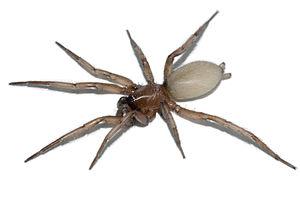
Les araignées ou Aranéides sont des prédateurs invertébrés arthropodes. Comme tous les chélicérates, leur corps est divisé en deux tagmes, le prosome ou céphalothorax et l’opisthosome ou abdomen qui porte à l'arrière des filières. Elles sécrètent par ces appendices de la soie qui sert à produire le fil qui leur permet de se déplacer, de tisser leur toile ou des cocons emprisonnant leurs proies ou protégeant leurs œufs ou petits, voire de faire une réserve provisoire de sperme ou un dôme leur permettant de stocker de l’air sous l’eau douce. Contrairement aux insectes, elles ne disposent ni d'ailes ni d'antennes ni de pièces masticatrices dans la bouche. Elles possèdent en général six à huit yeux qui peuvent être simples ou multiples.